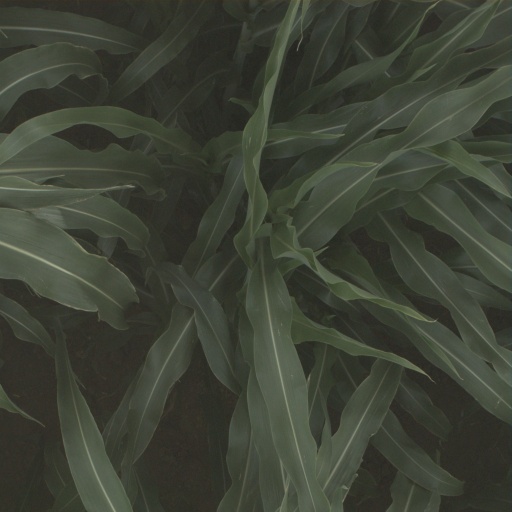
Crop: sorghum